Roger Dumas (actor)

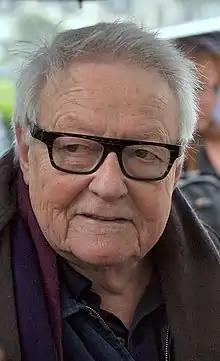
Dumas in 2011 at the Cabourg Film festival

Roger Dumas (9 May 1932 – 2 July 2016) was a French film actor. He appeared in more than 100 films between 1954 and 2016. He was born in Annonay, Ardèche.